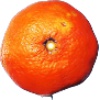
Label: clementine